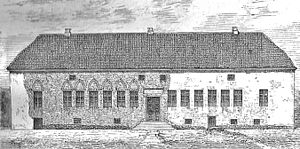
Dueholm Kloster
Dueholm Klosters hovedbygning i 1875
Dueholm Kloster ligger i Nykøbing Mors. De gamle klosterbygninger huser i dag Morslands historiske museum. Dueholm kloster var oprindelig et Johanniterkloster etableret omkring 1370.
Dueholm Kloster ligger i Nykøbing Mors. Den bevarede længe af det gamle klosteranlæg huser i dag Museum Mors.